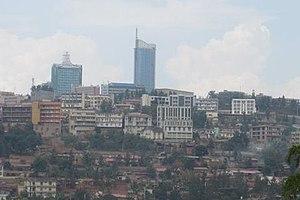
Une vue de la ville de Kigali (septembre 2011)